Digital transcriptome subtraction

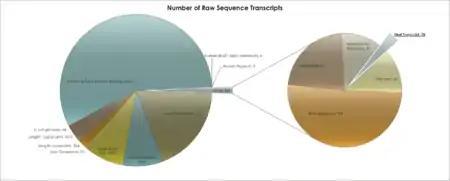
Fig. 2. Raw transcript breakdown from sequencing 20,000 clones derived from virus-infected human tissues. Viral transcripts were present at 0.03% of the total sequence reads.

After treatment with DNase I to eliminate human genomic DNA, total RNA is extracted from primary infected tissue. Messenger RNA is then purified using an oligo-dT column that binds to the poly-A tail, a signal specifically found on transcribed genes. Using random hexamers priming, reverse transcriptase (RT) convert all mRNA into cDNA and cloned into bacterial vectors. Bacteria, usually "E. coli", are then transformed using the cDNA vectors and selected using a marker, the collection of transformed clones is the cDNA library. This generates a snap-shot of tissue mRNA that is stable and can be sequenced at a later stage.